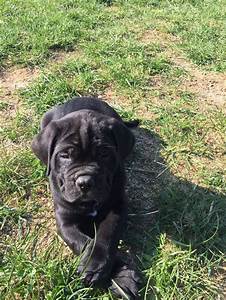
Label: dog